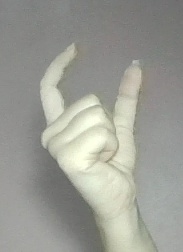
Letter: nun